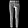
Label: Trouser